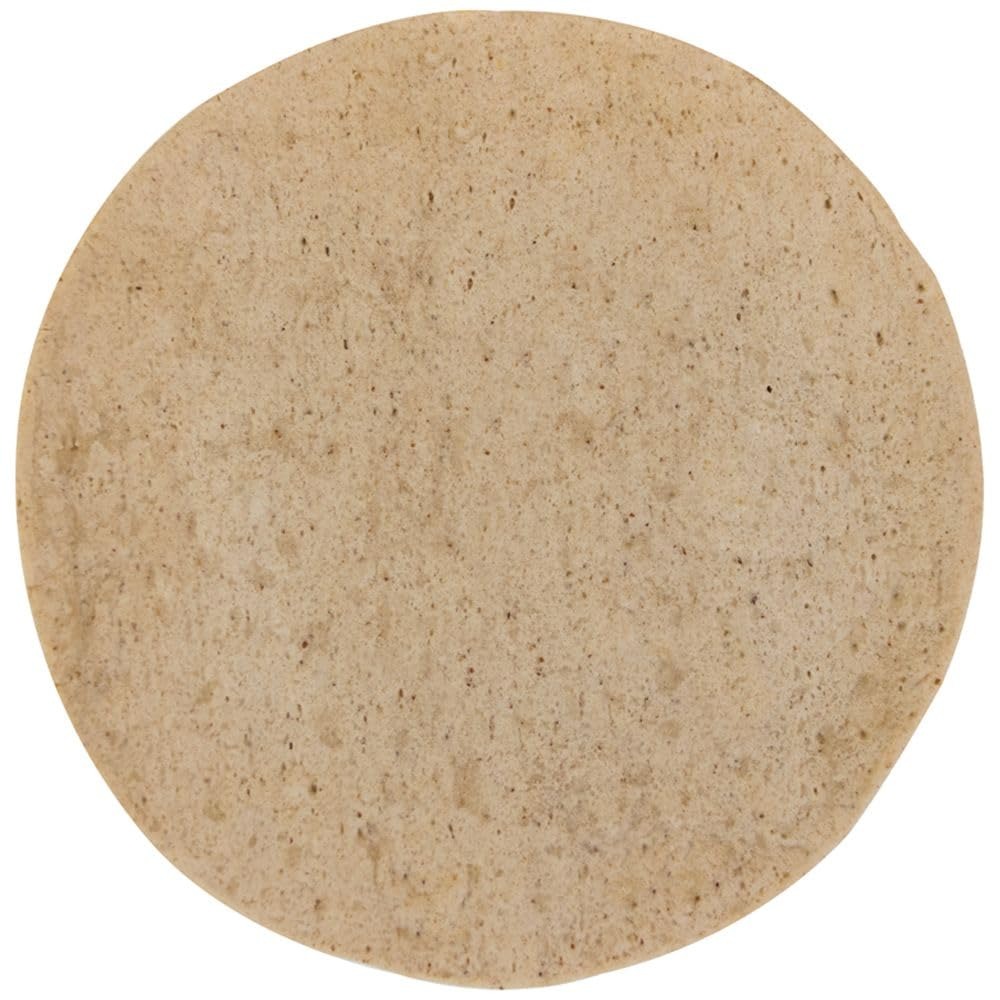
Item Name: Smart Flour Foods Ancient Grains Pizza Crust, 10 inch -- 12 per case.
Bullet Point: Ships frozen, CANNOT be cancelled after being processed.
Product Description: Smart Flour Foods Ancient Grains Pizza Crust, 10 inch -- 12 per case. Gluten-free pizza crust made with ancient grains. The crust is free of gluten/wheat, casein/dairy, egg, soy and rice. It's made with the ancient grains, sorghum, amaranth and teff. The crust is par-baked, individually wrapped and frozen. Gluten Free, Kosher; Vegan, Country of Origin: United States
Value: 12.0
Unit: Count

Price: 117.39